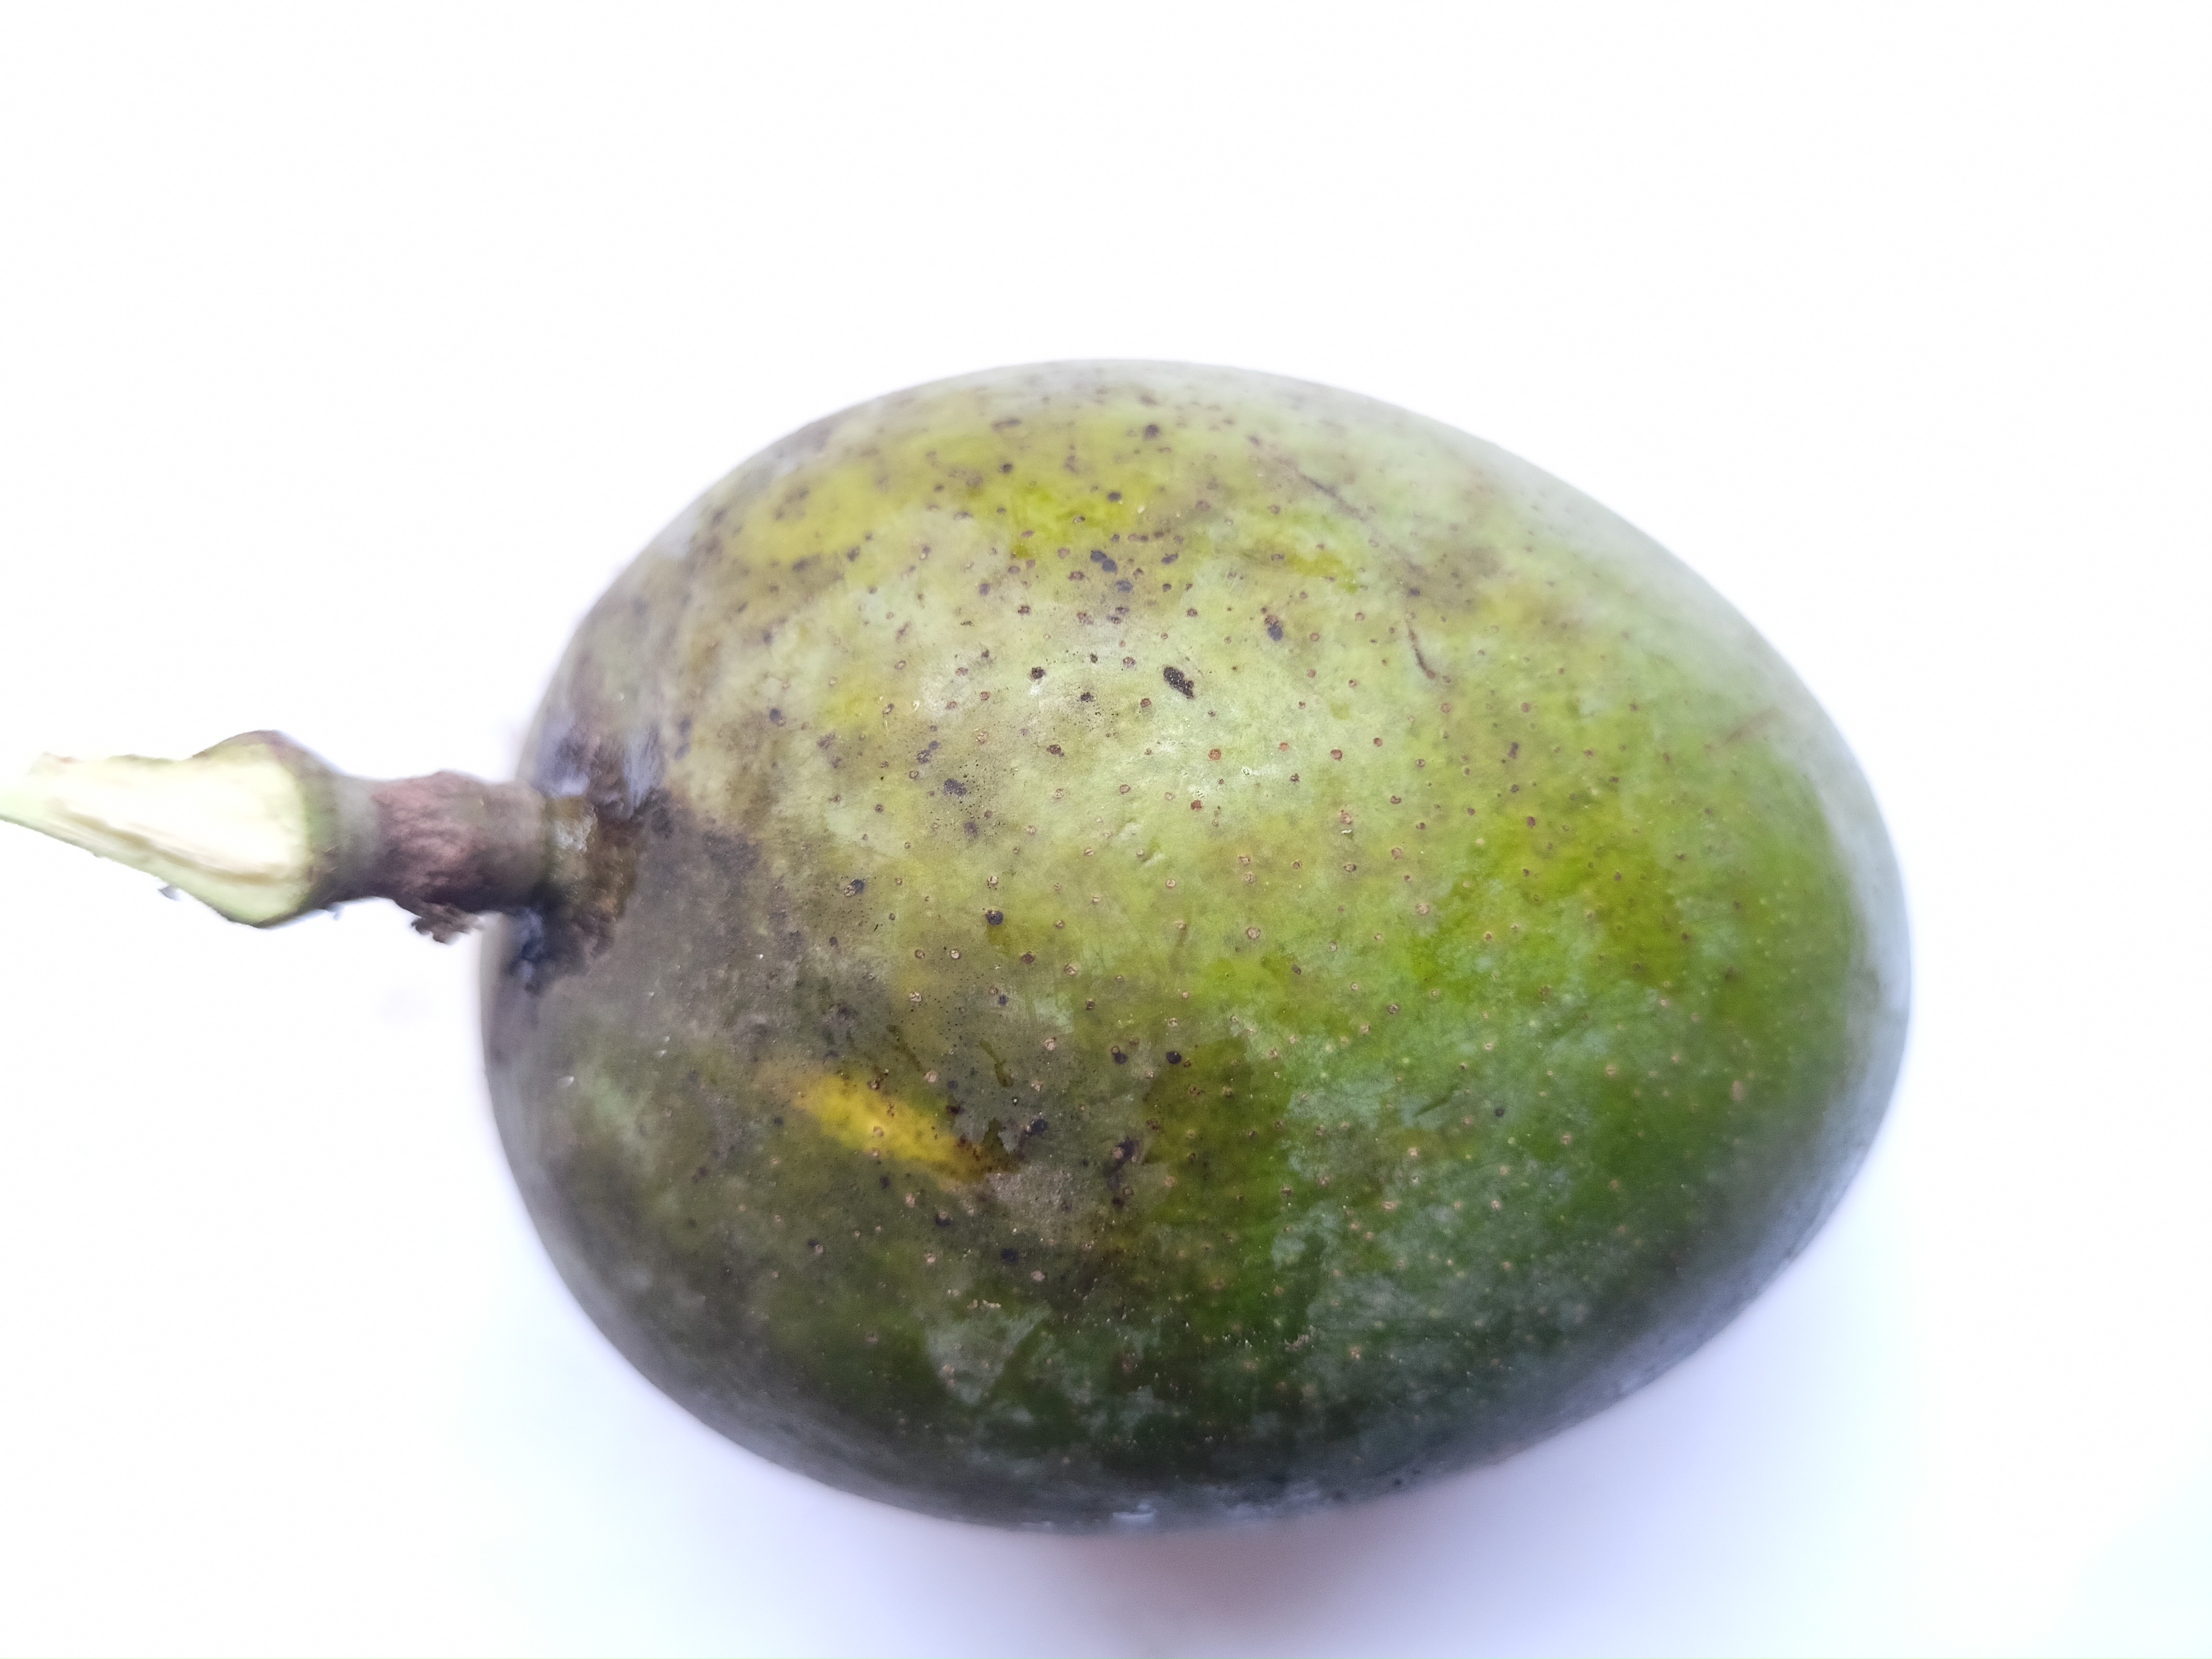
Mango variety: Khrishapat